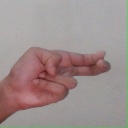
अक्षर: ह